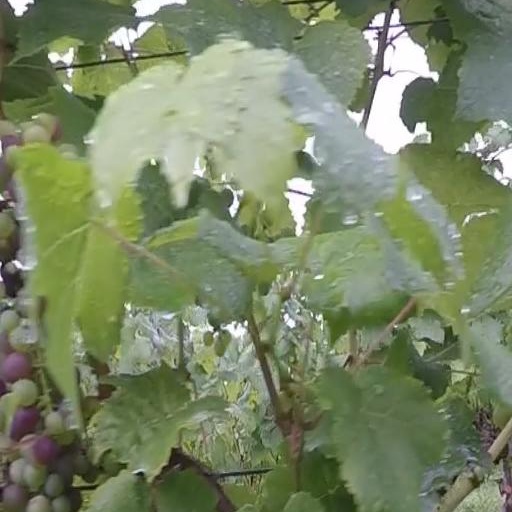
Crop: grape